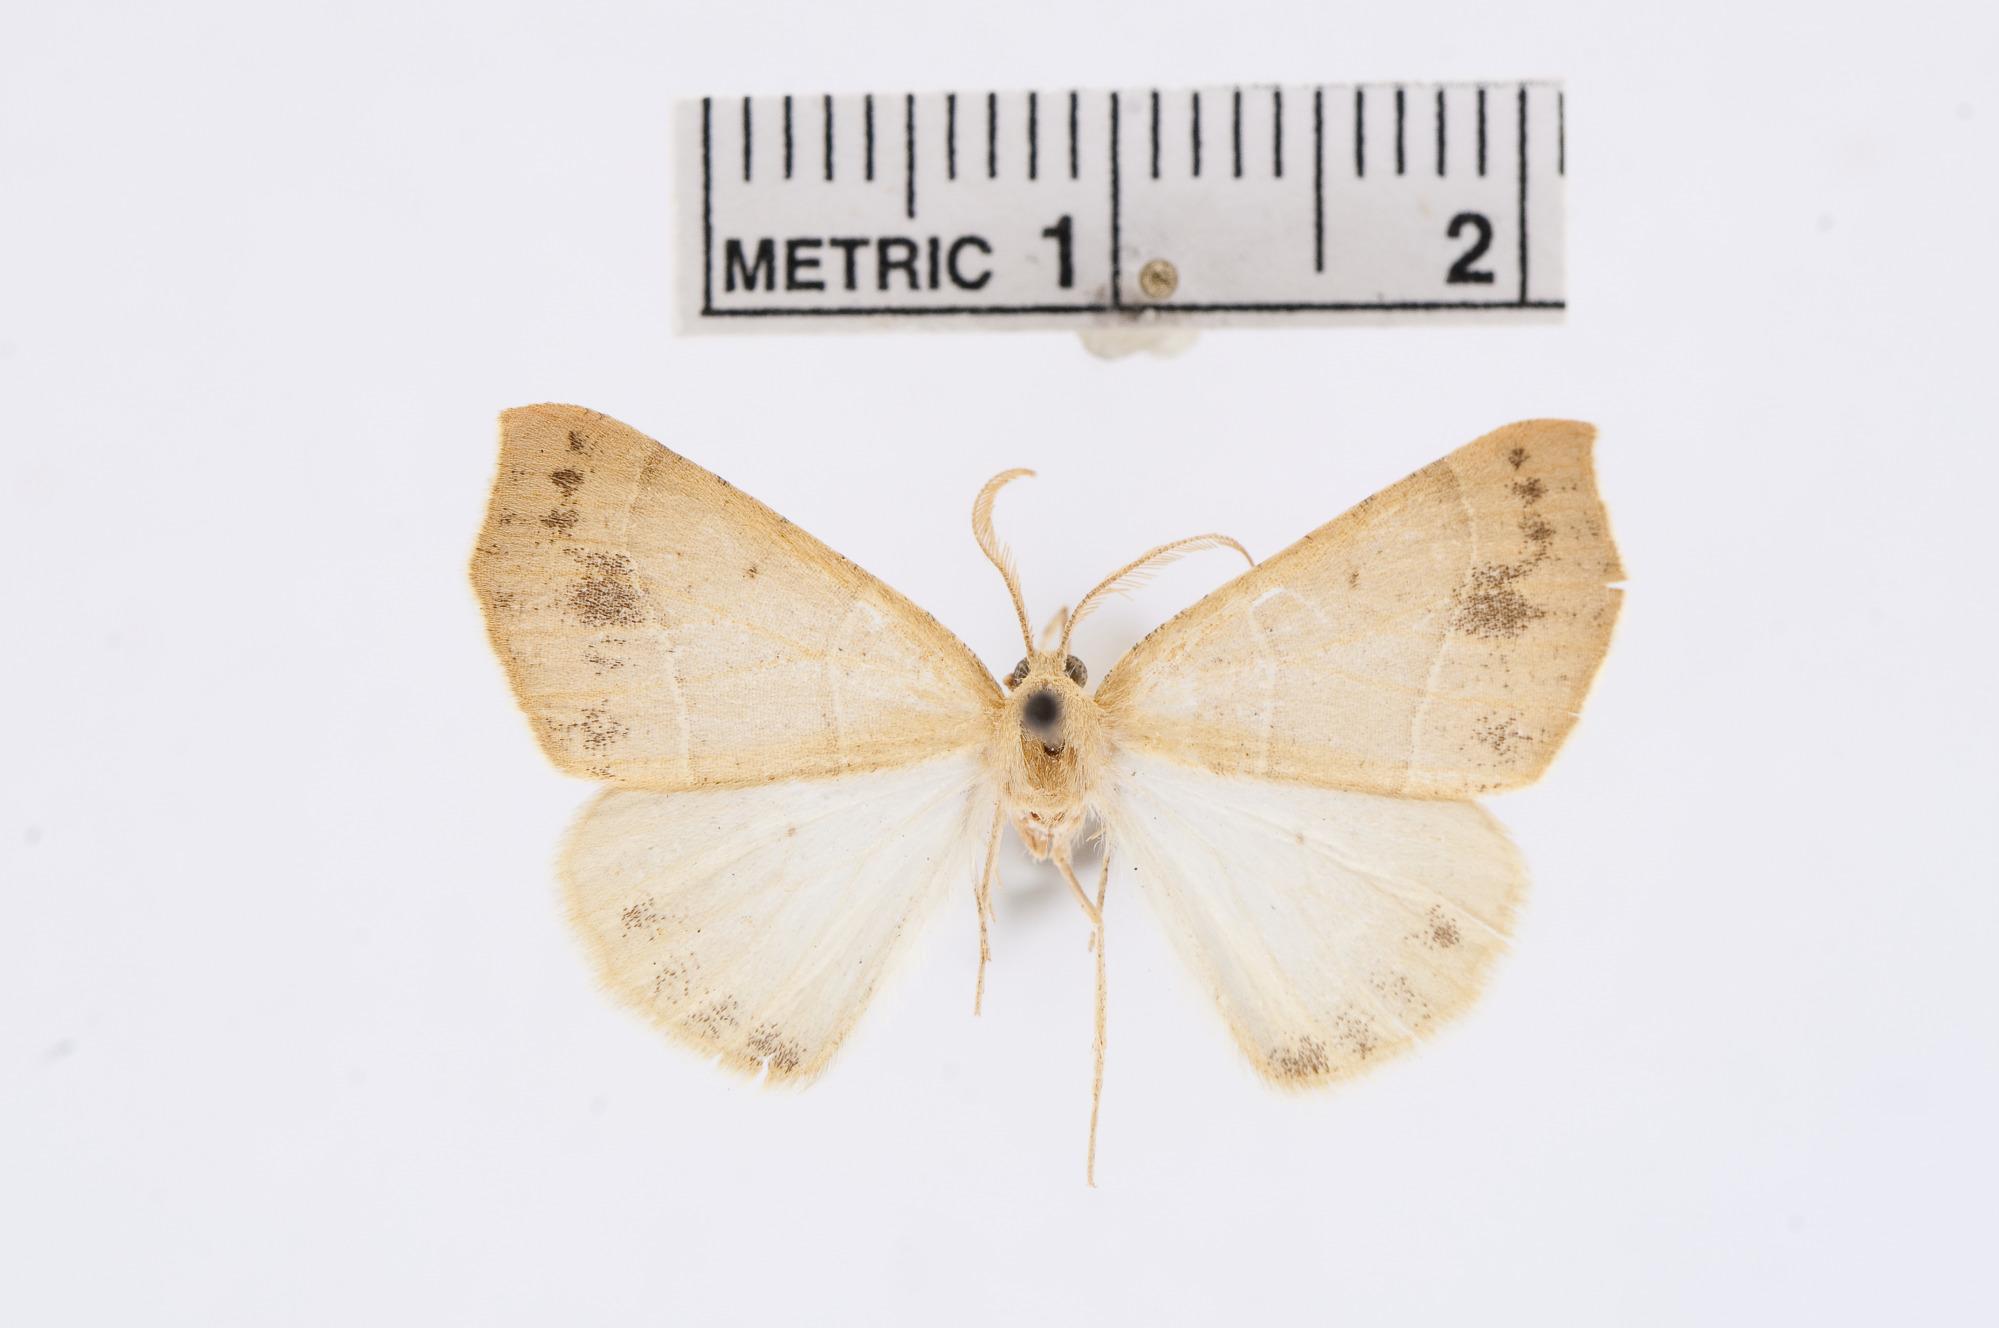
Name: Metanema olivata cochizeata
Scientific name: Metanema olivata cochizeata Cassino & Swett, 1923
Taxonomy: Animalia, Arthropoda, Insecta, Lepidoptera, Geometridae, Ennominae
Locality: Paradise, Cochise, Arizona, United States